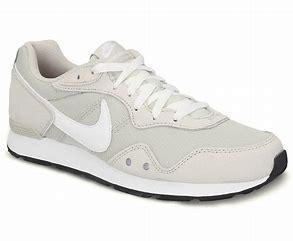
Brand: Nike
Model: Venture Runner